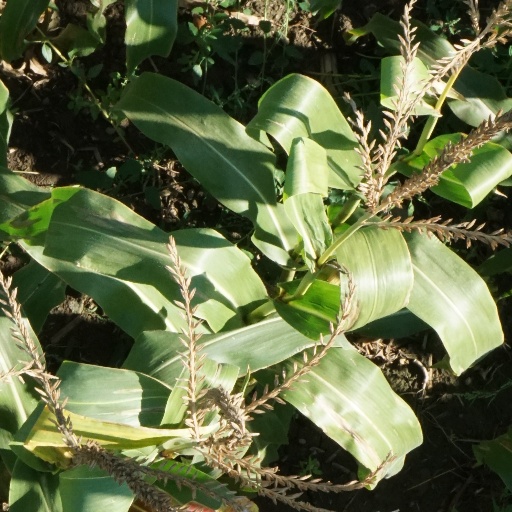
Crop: maize; corn